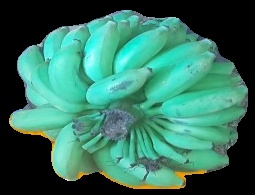
Variety: elakki-bale
Grade: grade2